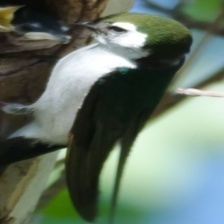
Species: VIOLET GREEN SWALLOW
Scientific name: TACHYCINETA THALASSINA